Lisa Sthalekar

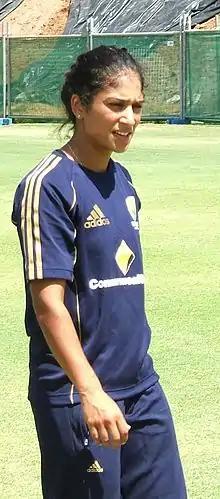

Lisa Carprini Sthalekar (born 13 August 1979) is an Australian cricket commentator and former cricketer and captain of the Australia women's national cricket team. In domestic cricket, she represented New South Wales. She was a right-handed all rounder who bowled off spin, and was rated as the leading all rounder in the world when rankings were introduced. She was the first woman to score 1,000 runs and take 100 wickets in ODIs. She announced her retirement from international cricket a day after the Australian team won the 2013 Women's Cricket World Cup.